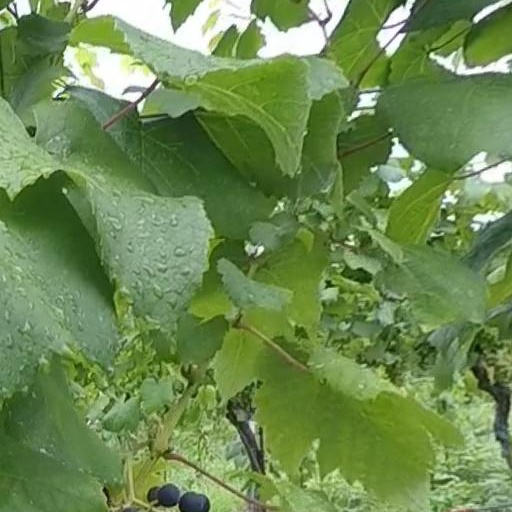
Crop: grape